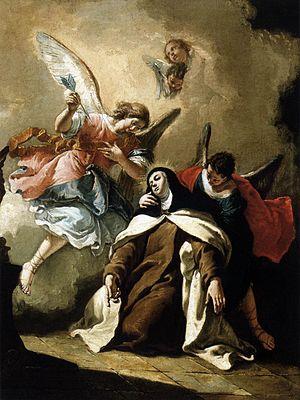
Le Château intérieur ou le livre des demeures est le chef-d’œuvre de Thérèse d'Avila. Il est l'un des ouvrages les plus importants de la spiritualité et de l'expérience mystique de l'Occident. La carmélite Thérèse de Jésus, future sainte Thérèse d'Avila, rédige entre le 2 juillet et le 29 novembre 1577 cet ouvrage mystique initialement intitulé Las Moradas. Il sera finalement publié sous le titre Castillo interior.